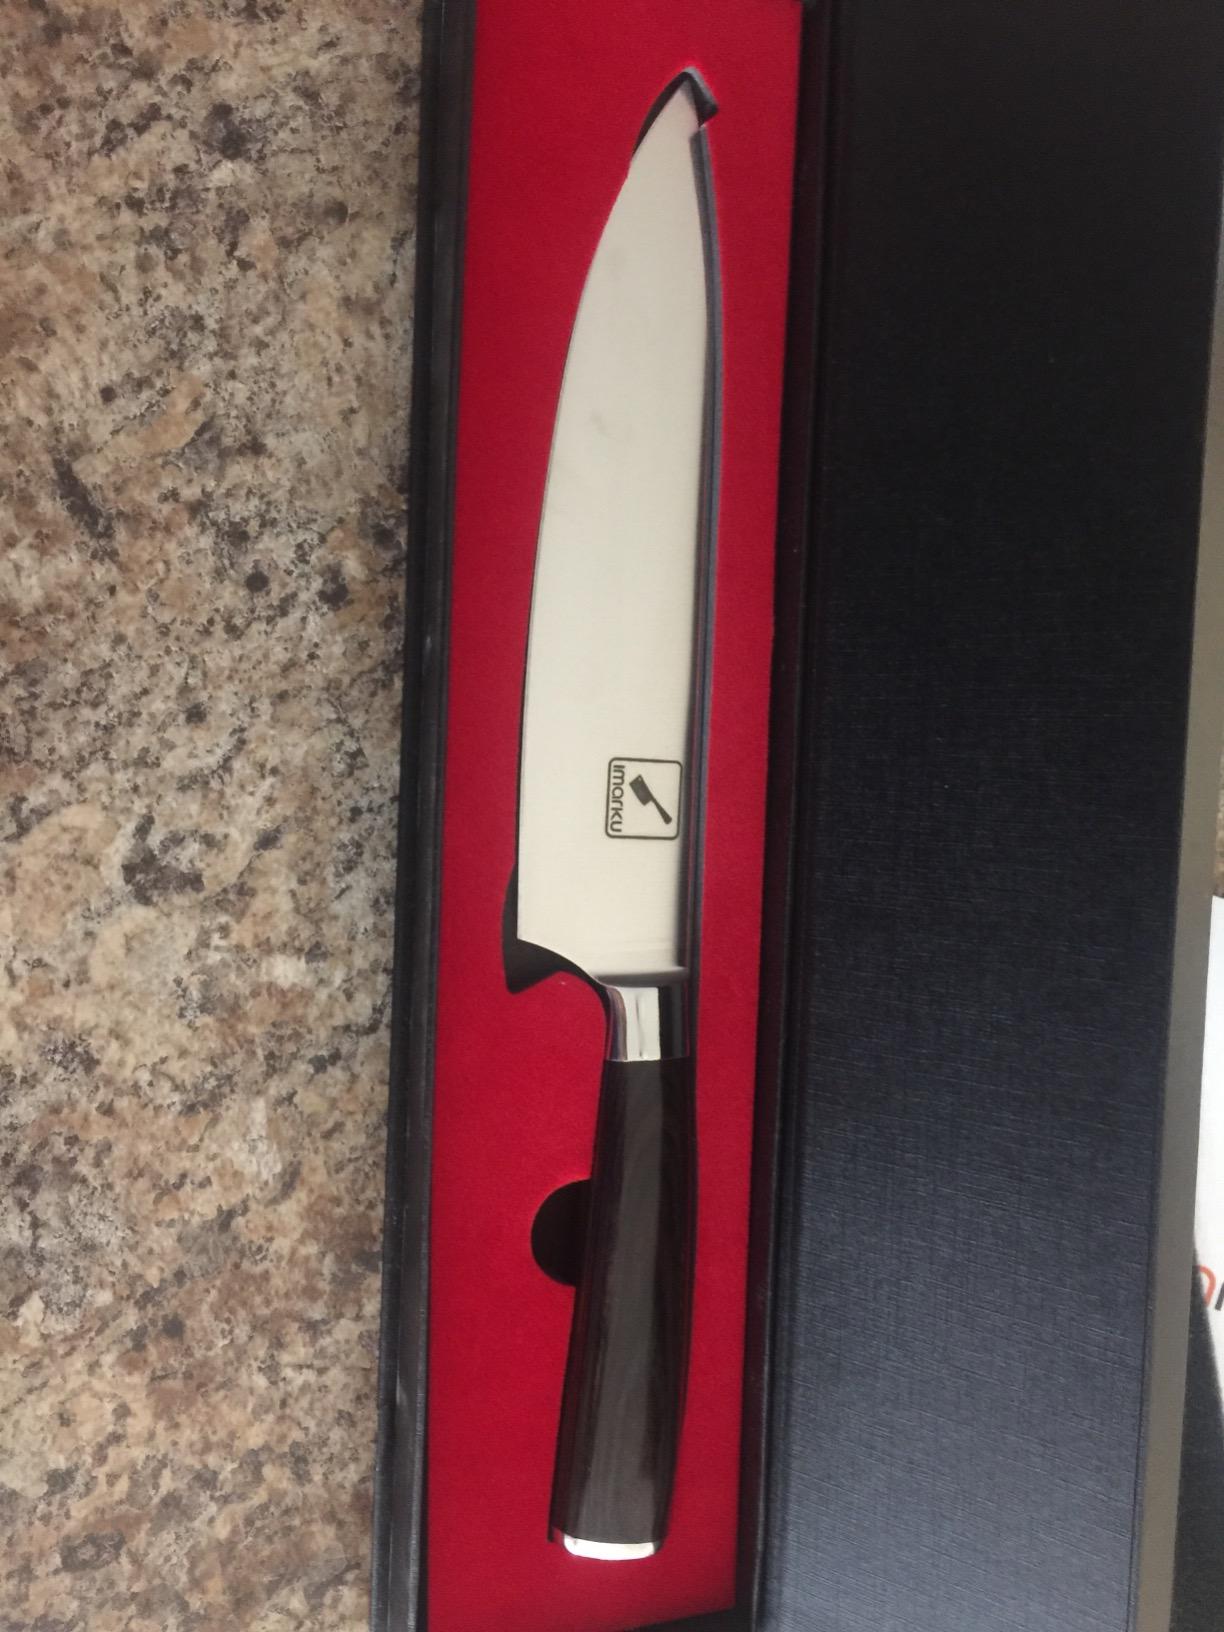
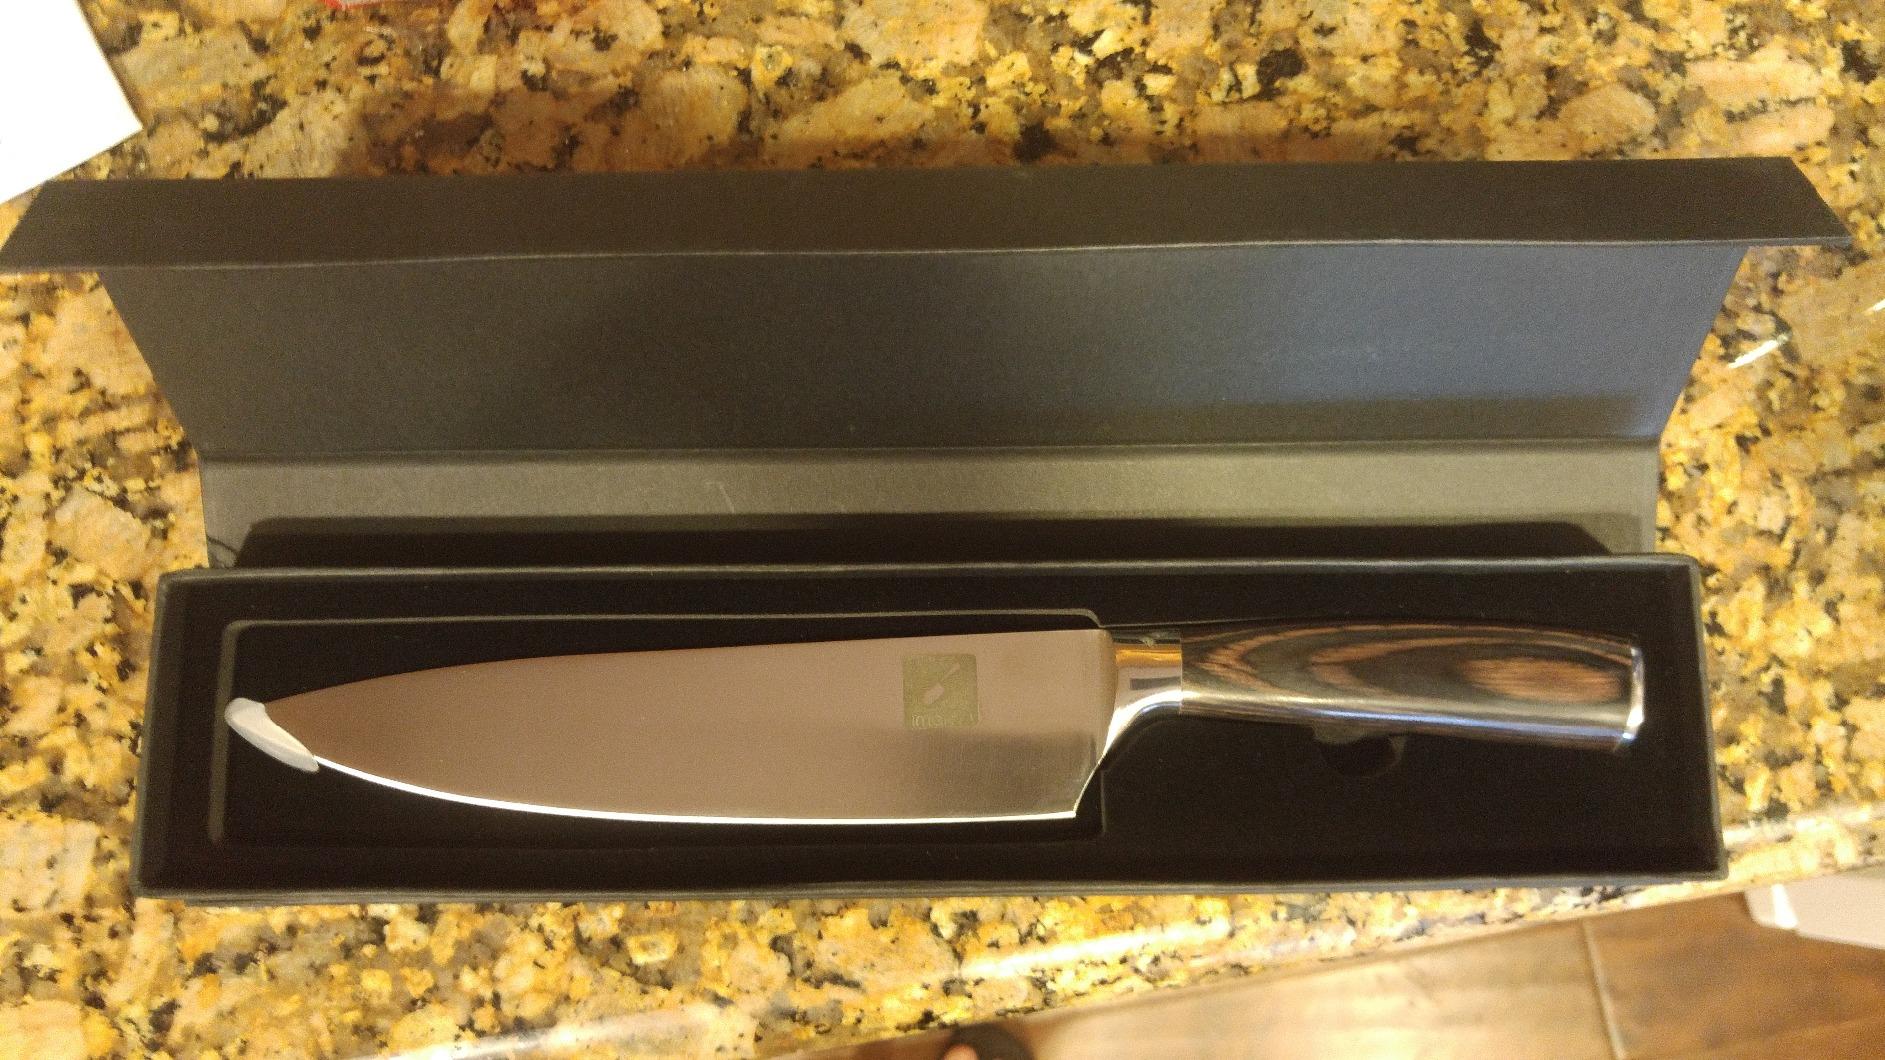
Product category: items_knife
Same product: yes